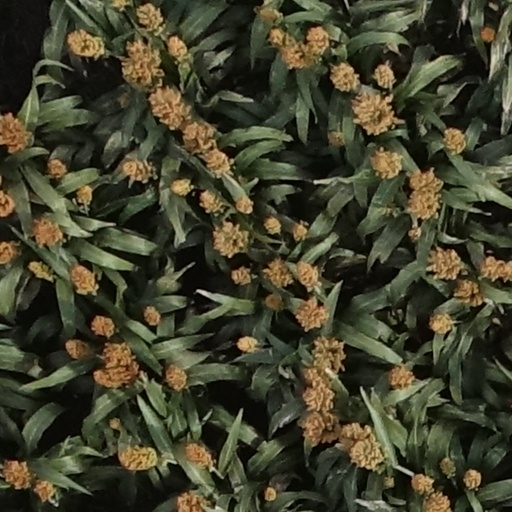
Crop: sorghum